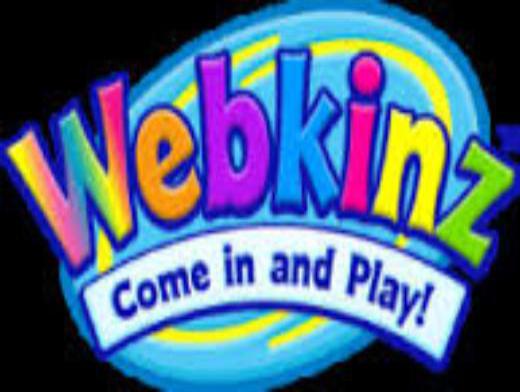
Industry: Leisure